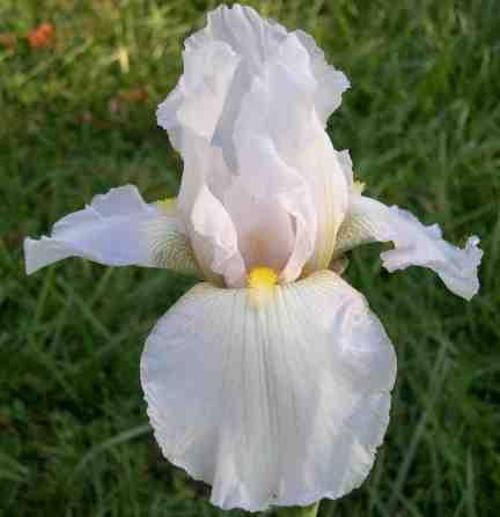
Flower: Iris